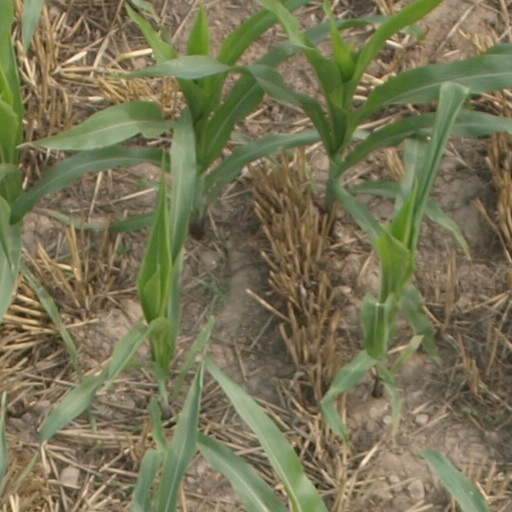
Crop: maize; corn